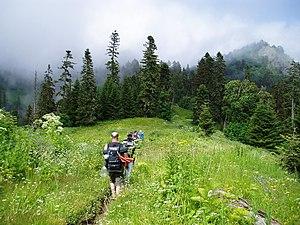
Parc national de Borjomi-KharagauliSuomi: Bordžomi-Kharagaulin kansallispuistoעברית: הפארק הלאומי בורג'ומי-חרגאוליქართული: ბორჯომ-ხარაგაულის ეროვნული პარკი
Le tourisme est une composante importante de l'économie de la Géorgie : elle a apporté une contribution au produit intérieur brut du pays de 6,7% en 2015, de 7,1% en 2016, de 6,9% en 2017 et de 7,6% en 2018.
Le parc national de Bordjomi-Kharagaouli, est un parc national situé en Géorgie, dans la chaîne du Petit Caucase.